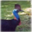
Label: bird